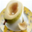
Label: pear